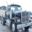
Label: truck